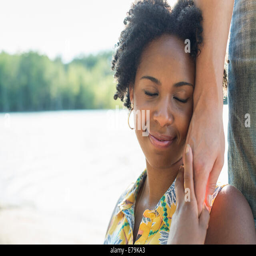
a woman holding a person 's hand to her cheek and smiling